Oeuf mayonnaise

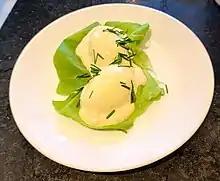
Oeuf mayonnaise on lettuce, garnished with chives

', sometimes shortened to ', is a simple French egg dish. It is an and is considered a classic bistro dish. A recipe was included in the 1936 cookbook "L'Art culinaire moderne" by Henri-Paul Pellaprat, which was first translated for American cooks in 1966 as "Modern French Culinary Art".